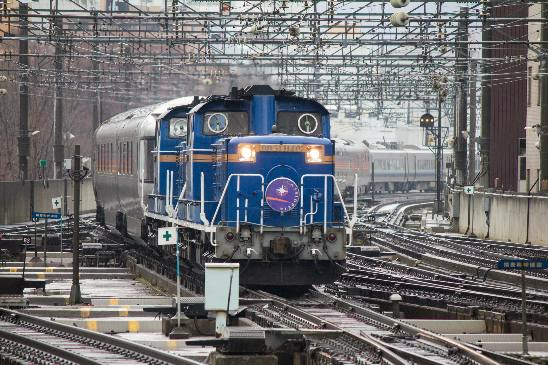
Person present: No